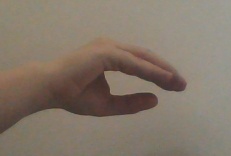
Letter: jeem